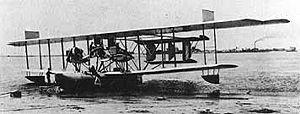
19 janvier : l'aviateur Jules Védrines pose son avion Caudron G III sur les toits des galeries Lafayette. Il empoche le prix de 25 000 francs offerts pour cet exploit mais devient aussi le premier délinquant aérien de l'histoire en contrevenant aux ordres de la Préfecture de Paris.